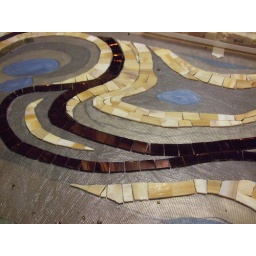
copper mirror tile came in this week, along with the gold V.G. glass which I've already started laying in.